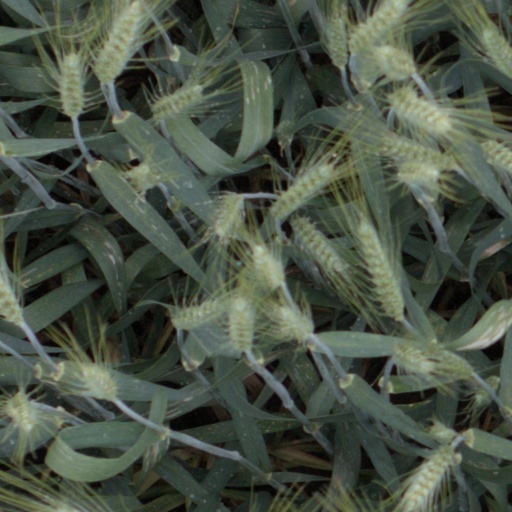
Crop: wheat